2025 UEFA Champions League final

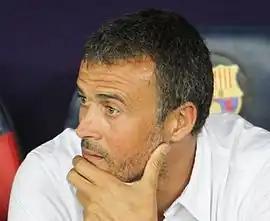
Paris Saint-Germain's Luis Enrique won both his second Champions League title and continental treble as manager.

This was the second UEFA Champions League final hosted at the Allianz Arena in Munich; the first was held in 2012. Overall, it was the fifth European Cup final to be held in Munich, with the 1979, 1993, 1997, and 2012 finals taking place at the Olympiastadion. Each of the previous four finals played in Munich saw a first-time winner of the competition crowned (Nottingham Forest in 1979, Marseille in 1993, Borussia Dortmund in 1997 and Chelsea in 2012). The final also was the ninth to take place in Germany, having also taken place in Stuttgart in 1959 and 1988, Gelsenkirchen in 2004 and Berlin in 2015, equalling the record of nine European Cup finals held in Italy and England. The Allianz Arena previously hosted matches at the 2006 FIFA World Cup, and was chosen as a host venue for UEFA Euro 2020 and UEFA Euro 2024.